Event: Nepal Earthquake
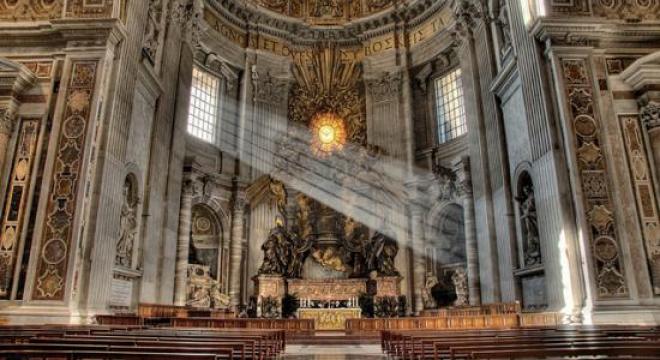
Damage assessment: no_damage